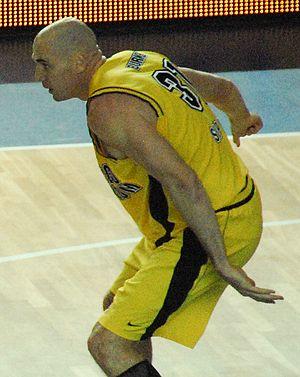
Pat Burke, né le 14 décembre 1973 à Dublin, est un basketteur irlandais. Il est pivot. Il évolue dans de nombreux clubs en Europe et remporte de nombreux trophées nationaux. Il remporte deux titres européens, l'Euroligue en 2000 et la Coupe ULEB en 2004.